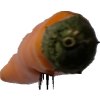
Label: pepper